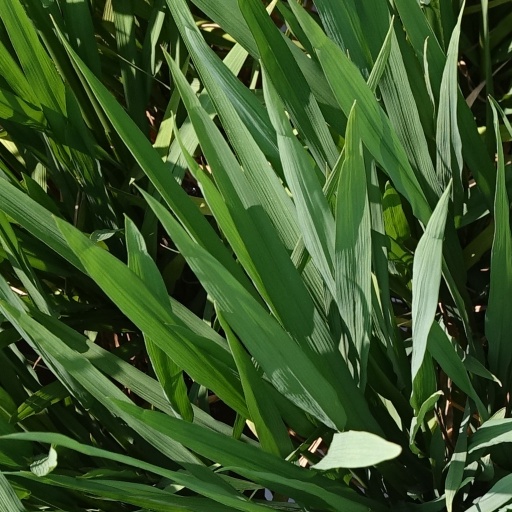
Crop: rice